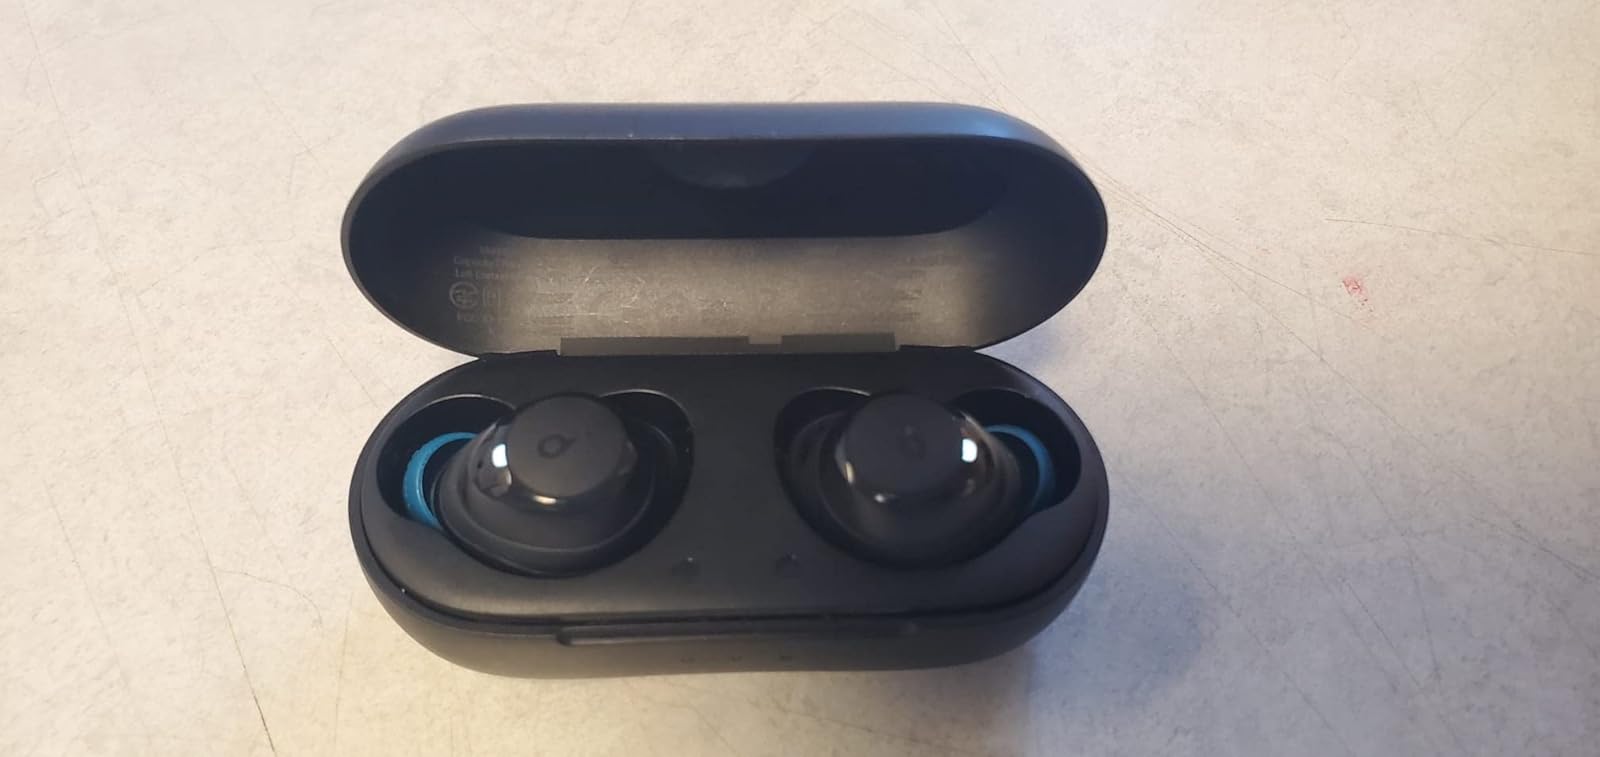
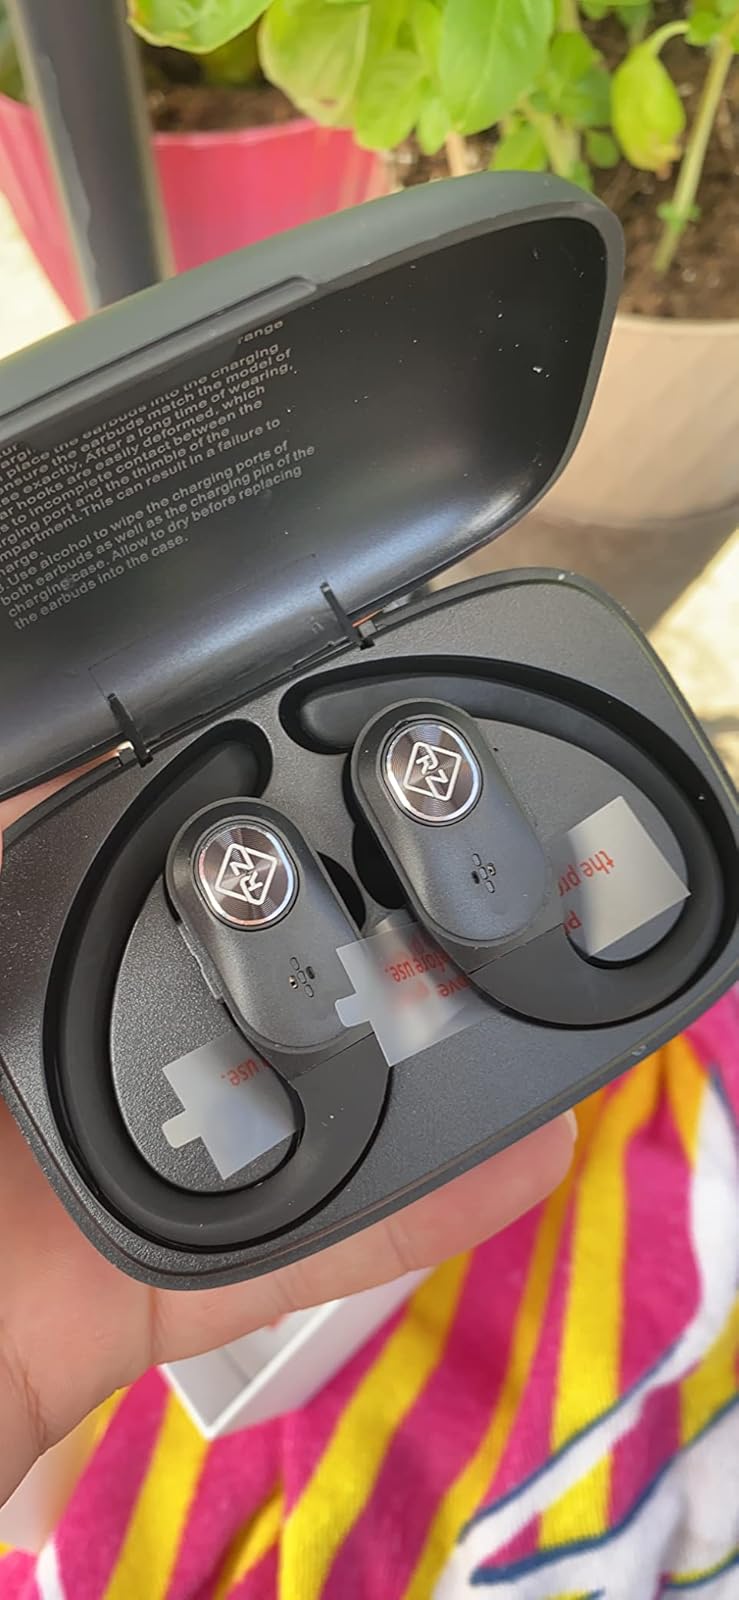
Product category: earbuds
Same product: no